Norman Irish

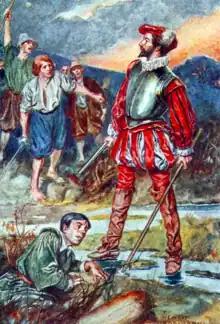
In 1569 Sir Edmund Butler led a revolt after his lands were granted to a "New English" settler, Sir Peter Carew

In contrast to previous English settlers, the "New English", that wave of settlers who came to Ireland from England during the Elizabethan era onwards as a result of the Tudor conquest of Ireland, were more self-consciously English, and were largely (though not entirely) Protestant. To the New English, many of the Old Anglo-Irish were "degenerate", having "gone native" and adopted Irish customs as well as choosing to adhere to Roman Catholicism after the Crown's official split with Rome. The poet Edmund Spenser was one of the chief advocates of this view. He argued in "A View of the Present State of Irelande" (1595) that a failure to conquer Ireland fully in the past had led the Old generations of English settlers to become corrupted by the native Irish culture. In the course of the 16th century, the religious division had the effect of alienating most of the Old Anglo-Irish from the state, and bolstered by Jacobite reverts like the Dillons propelled them into making common cause with the Gaelic Irish under the Irish Catholic identity.